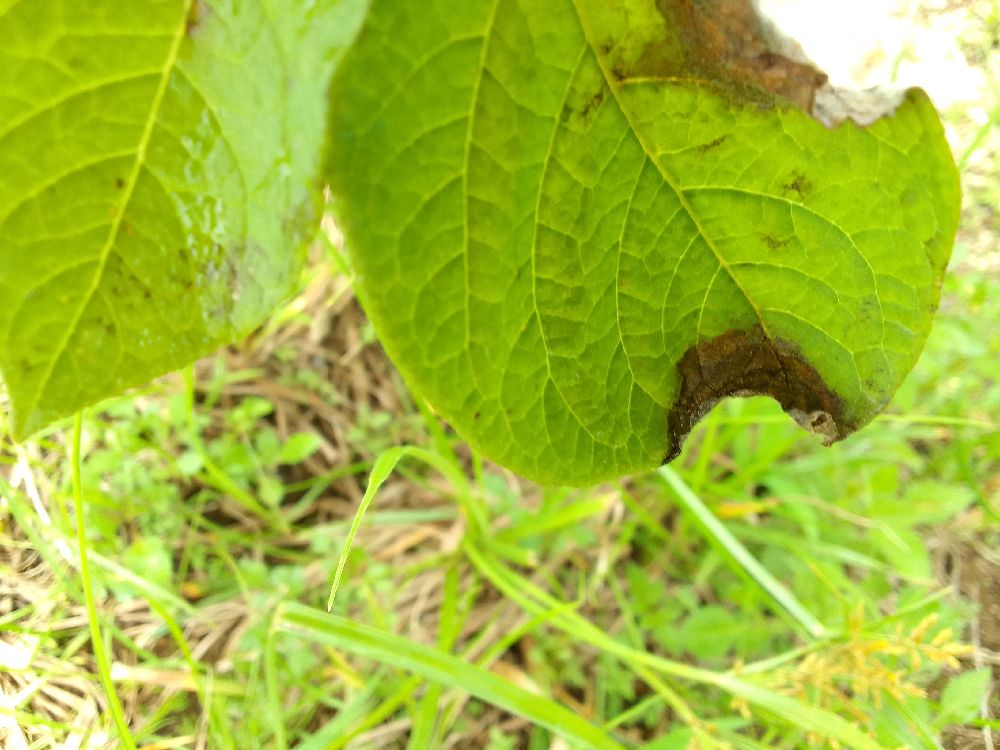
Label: Late blight